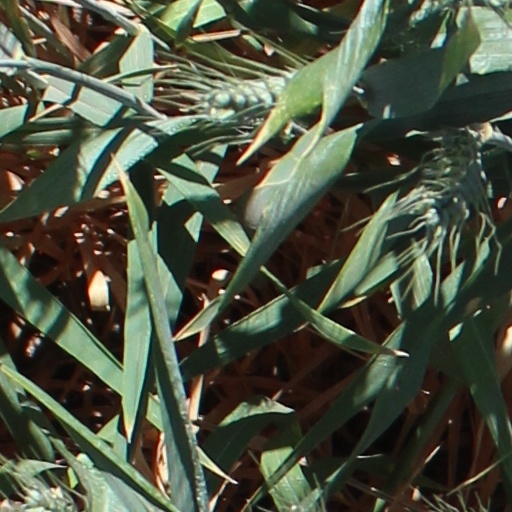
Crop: wheat